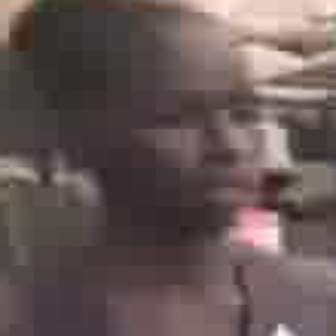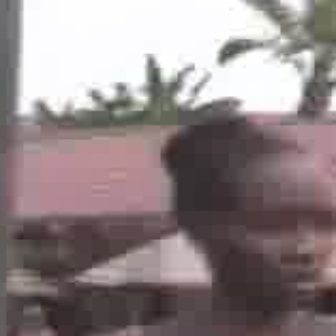
  Please identify the target specified by the bounding box [106,64,262,220] in the first image and locate it in the second image. Return the coordinates in [x_min,y_min,x_max,y_max] format.
Answer: [225,198,332,306]